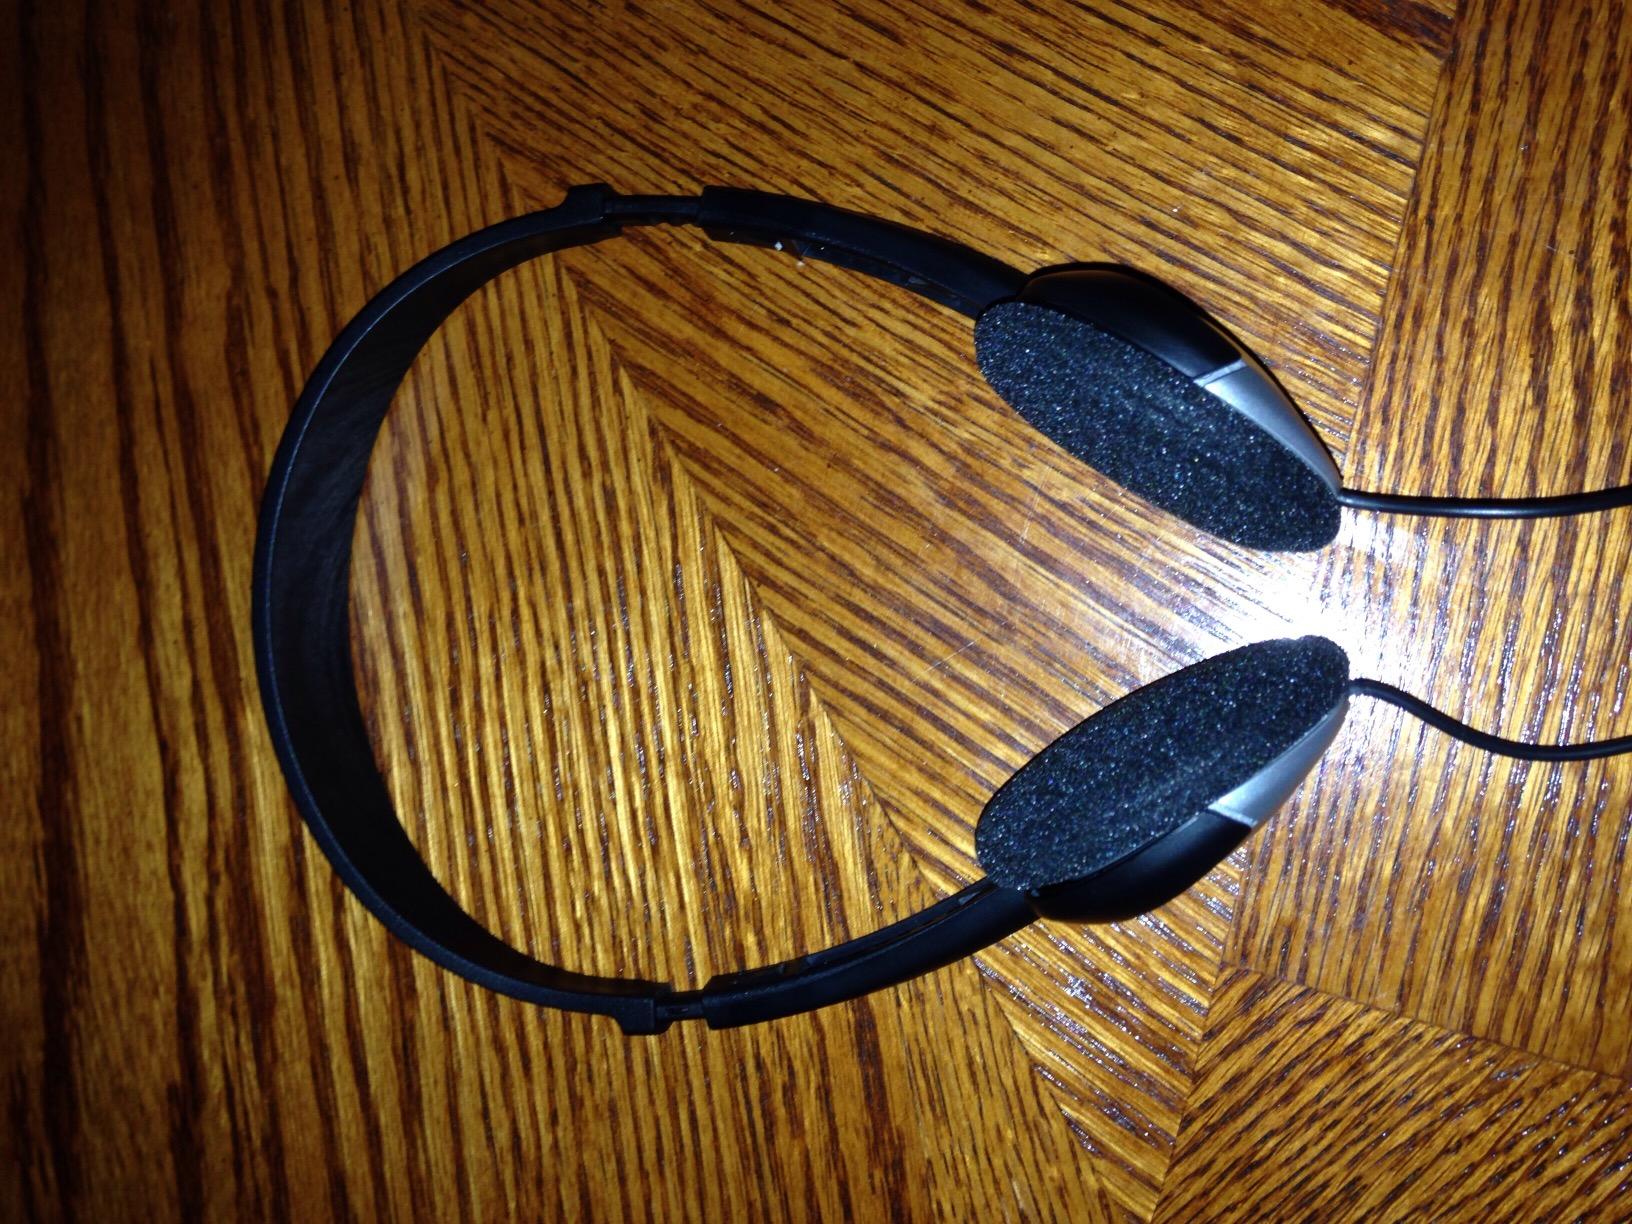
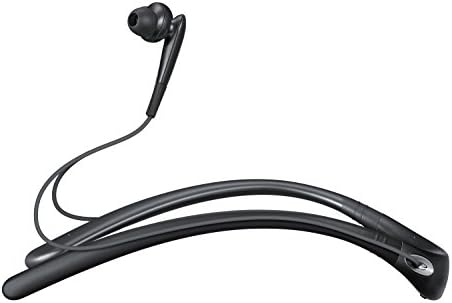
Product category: headphones
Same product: no